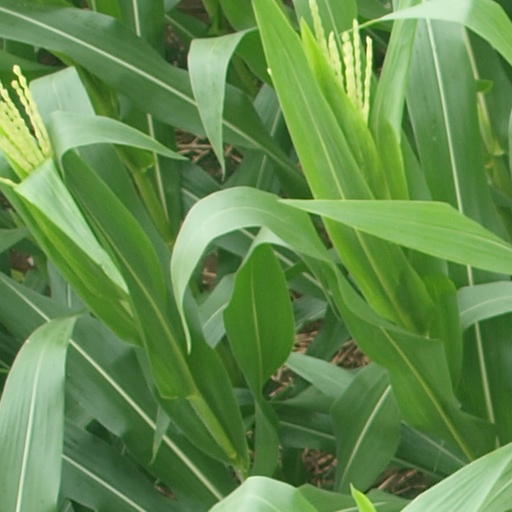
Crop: maize; corn